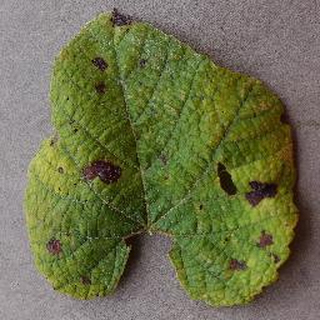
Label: grape_leaf_blight